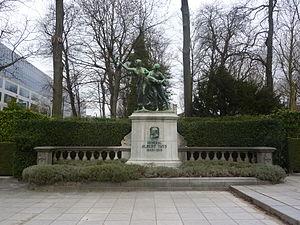
Monument Général Albert Thys au parc du Cinquantenaire à Bruxelles, Belgique.